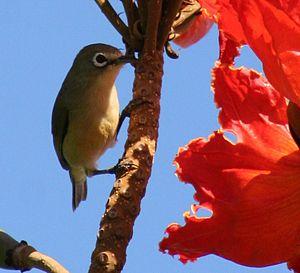
Le Zostérops bridé est une espèce d'oiseaux de la famille des Zosteropidae.